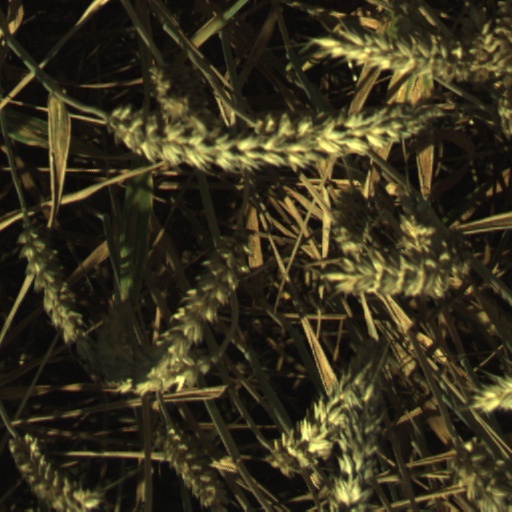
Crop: wheat